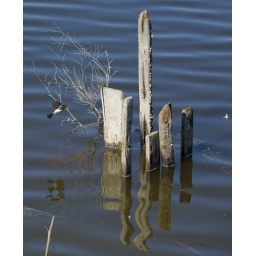
A small bird flying around some posts in the Bay near Alviso.